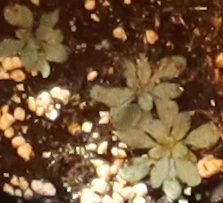
Label: Horseweed